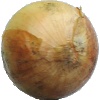
Label: white_onion